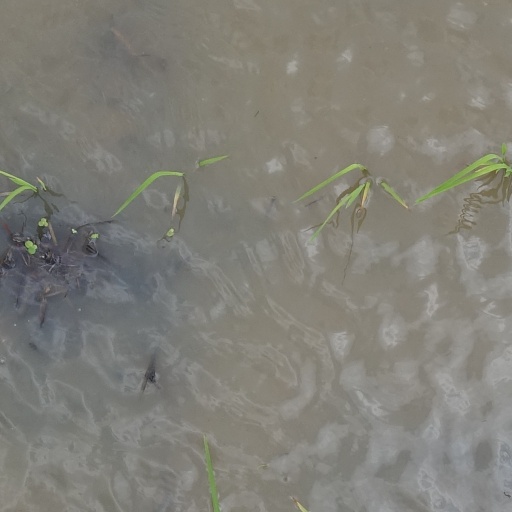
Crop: rice